Operation Jaywick

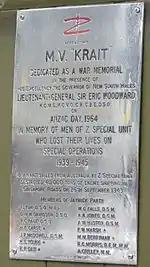
On ANZAC Day 1964 the MV "Krait" was dedicated a War Memorial; this plaque was affixed to its wheelhouse.

The raid took the Japanese authorities in Singapore completely by surprise. Never suspecting such an attack could be mounted from Australia, they assumed it had been carried out by local saboteurs, most likely pro-Communist Chinese guerillas. In their efforts to uncover the perpetrators, a wave of arrests, torture and executions began. Local Chinese and Malays, as well as interned POWs and European civilians were targeted in this programme. The incident became known as the Double Tenth, for 10 October, the day that Japanese secret police began the mass arrests.